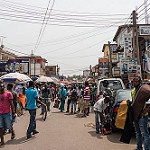
Label: street